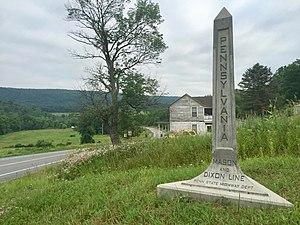
Cumberland Valley Township est un township, situé au sud-ouest du comté de Bedford, aux États-Unis. En 2010, il comptait une population de 1 597 habitants.